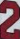
Number: 2